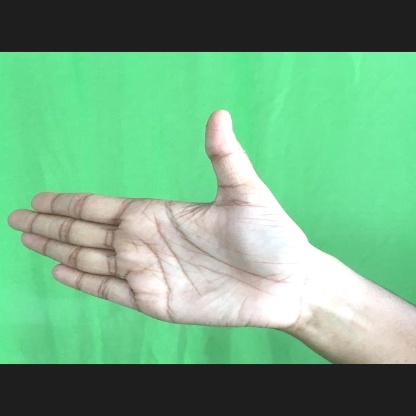
Mudra: Ardhachandran